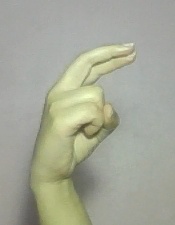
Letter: zay